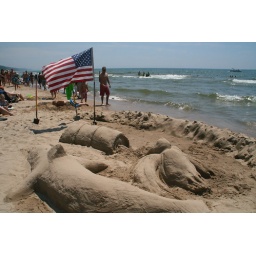
Sand sculptures at a sand sculpture building competition at the beach in Grand Haven.